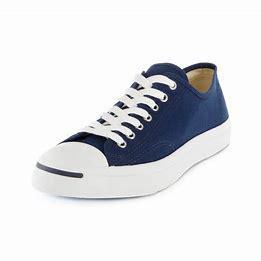
Brand: Converse
Model: Jack Purcell